The Alchemist (musician)

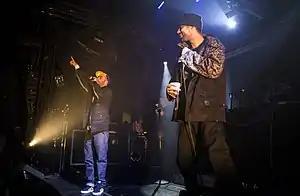
Gangrene performing in March 2014

Maman is one of the music producers behind the video game "" released by Rockstar Games in 2009.